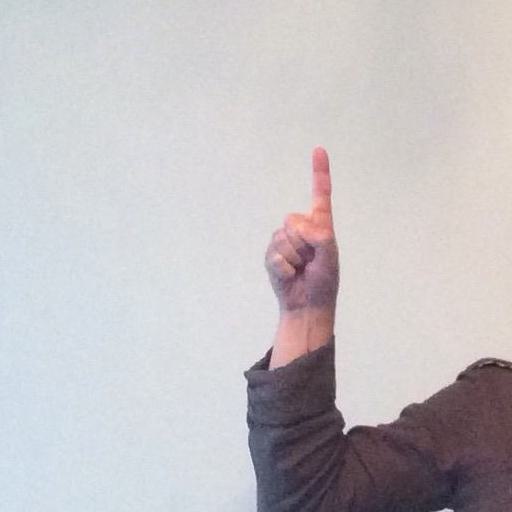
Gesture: one